Wawel Castle

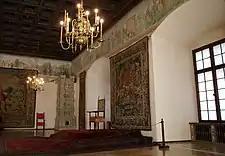
One of the State Rooms with Jagiellonian tapestries.

While the arcaded courtyard is considered a fine example of Renaissance art, it has subtle eccentricities—hints of Polish Gothic within its form, a steeply hipped and projecting roof (necessary in a northern climate) counterbalancing the soaring effect created by the uppermost arcade being higher than those below (a feature unknown in Italy) to give the courtyard a uniquely Polish renaissance look. The extra height of the uppermost arcade is truly unusual as it indicates and places the piano nobile on the third floor, whereas the rules of Italian Renaissance architecture place it on the second floor; again this indicates that while the design was inspired by Italians, the Polish artistic and cultural tradition was not extinguished in the execution.